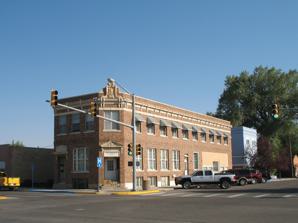
Building: Jenne Block
Country: United States of America
Year built: 1916
United States historic place Jenne Block U.S. National Register of Historic Places Jenne Block in 2012 Location in Wyoming Show map of Wyoming Location in United States Show map of the United States Location 301 Center St., Douglas, Wyoming Coordinates 42°45′33″N 105°22′59″W / 42.75917°N 105.38306°W / 42.75917; -105.38306 Area less than one acre Built 1916 ( 1916 ) Built by Edward A. Reavill Architectural style Early Commercial NRHP reference No. 97001600 Added to NRHP January 6, 1998 Jenne Block is a two-story brick commercial building in downtown Douglas, Wyoming . It is described as the most ornate commercial building in Douglas, with extensive terra cotta detailing. It was built for rancher and businessman Jacob Jenne by contractor Edward A. Reavill in 1916. The building housed a bank and the local Douglas Enterprise newspaper, as well as professional offices. Description The rectangular building measures 100 feet (30 m) long by 26 feet (7.9 m) wide. The corner entrance is set at an angle to face the Center and South Third Streets intersection and is topped by a terra cotta crest with a JJ monogram. A raised entry at the middle of the long side provides access to the upper floors, with a basement stair set underneath. The elevations that do not face the street are blank expanses of brick. Jenne Block was listed on the National Register of Historic Places on January 6, 1998. See also Morton Mansion (Douglas, Wyoming) , built for Jacob Jenne's brother John (Jenne) Morton in Douglas References